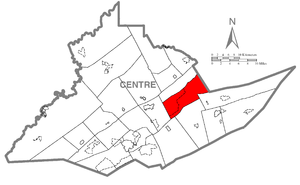
Walker Township est un township, situé au centre-est du comté de Centre, aux États-Unis. En 2010, il comptait une population de 4 433 habitants.